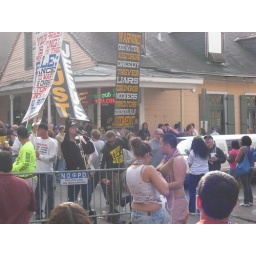
guy in his fake boobs and monkey butt taunted the sign guys